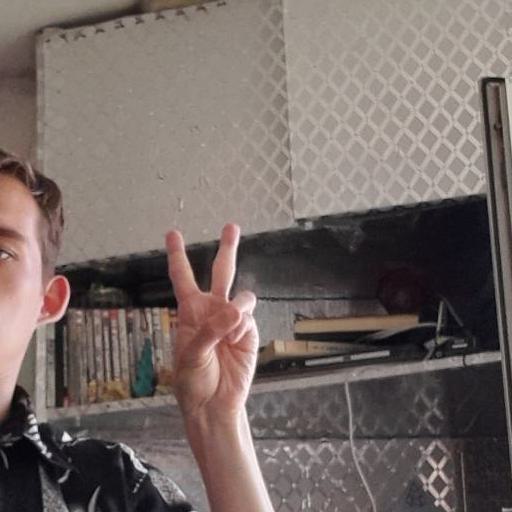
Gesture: peace